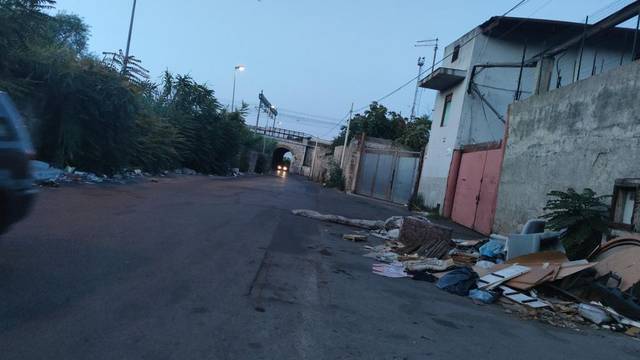
Region: Italy
Coordinates: 38.104, 13.373